Hedwiges Maduro

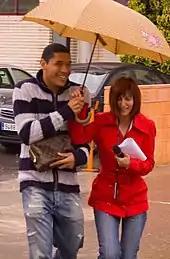
Maduro with a Spanish journalist

In the following years, Maduro started more often than not for Ajax, helping the team to two KNVB Cups and three Johan Cruyff Shields. He appeared in 105 games overall for them, scoring eleven goals.